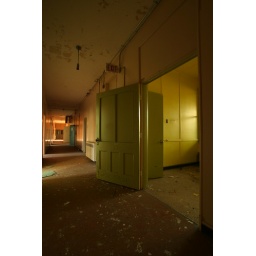
Large doors were to make it easy for beds to be moved in and out of rooms.